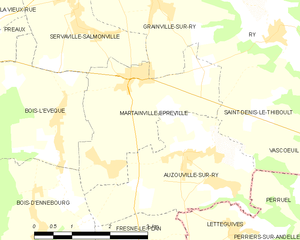
Carte des communes françaises Martainville-Épreville